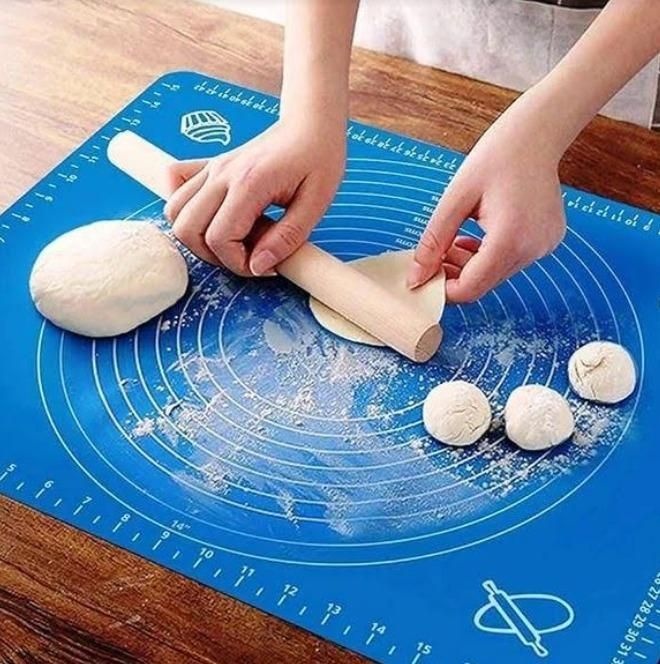
Pastry Fondant Dough Roti Chapati Rolling Baking Sheet Mat
Brand: LASATECH
Product Name- Pastry Fondant Dough Roti Chapati Rolling Baking Sheet Mat Package Contain : Pack Of 1 Material: Plastic Size Free: Size Colour: Multicolor Item Weight: 350 Grams LWH: ?50L x 40W x 10 Centimeters
Category: Home & Garden > Kitchen & Dining > Kitchen Tools & Utensils > Pastry Cloths